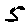
Label: 5